Grandma Moses

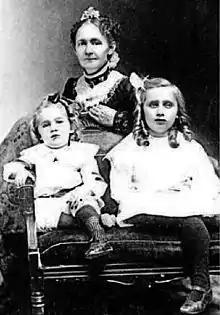

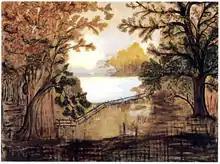
Fireboard decorated by Moses in 1918

At age 27, she worked on the same farm with Thomas Salmon Moses, a "hired man". They were married and established themselves near Staunton, Virginia, where they spent nearly two decades, living and working in turn on five local farms. Four of them are The Bell Farm or Eakle Farm, The Dudley Farm, Mount Airy Farm (now included within Augusta County's Millway Place Industrial Park), and Mount Nebo. To supplement the family income at Mount Nebo, Anna made potato chips and churned butter from the milk of a cow that she purchased with her savings. Later, the couple bought a farm, Mount Airy, near Verona, Virginia; it was listed on the National Register of Historic Places in 2012. Having bought the house in January 1901, it was the first residence the family owned. They lived there until September 1902.